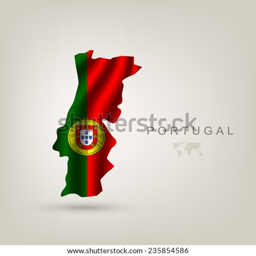
flag as a country with a shadow